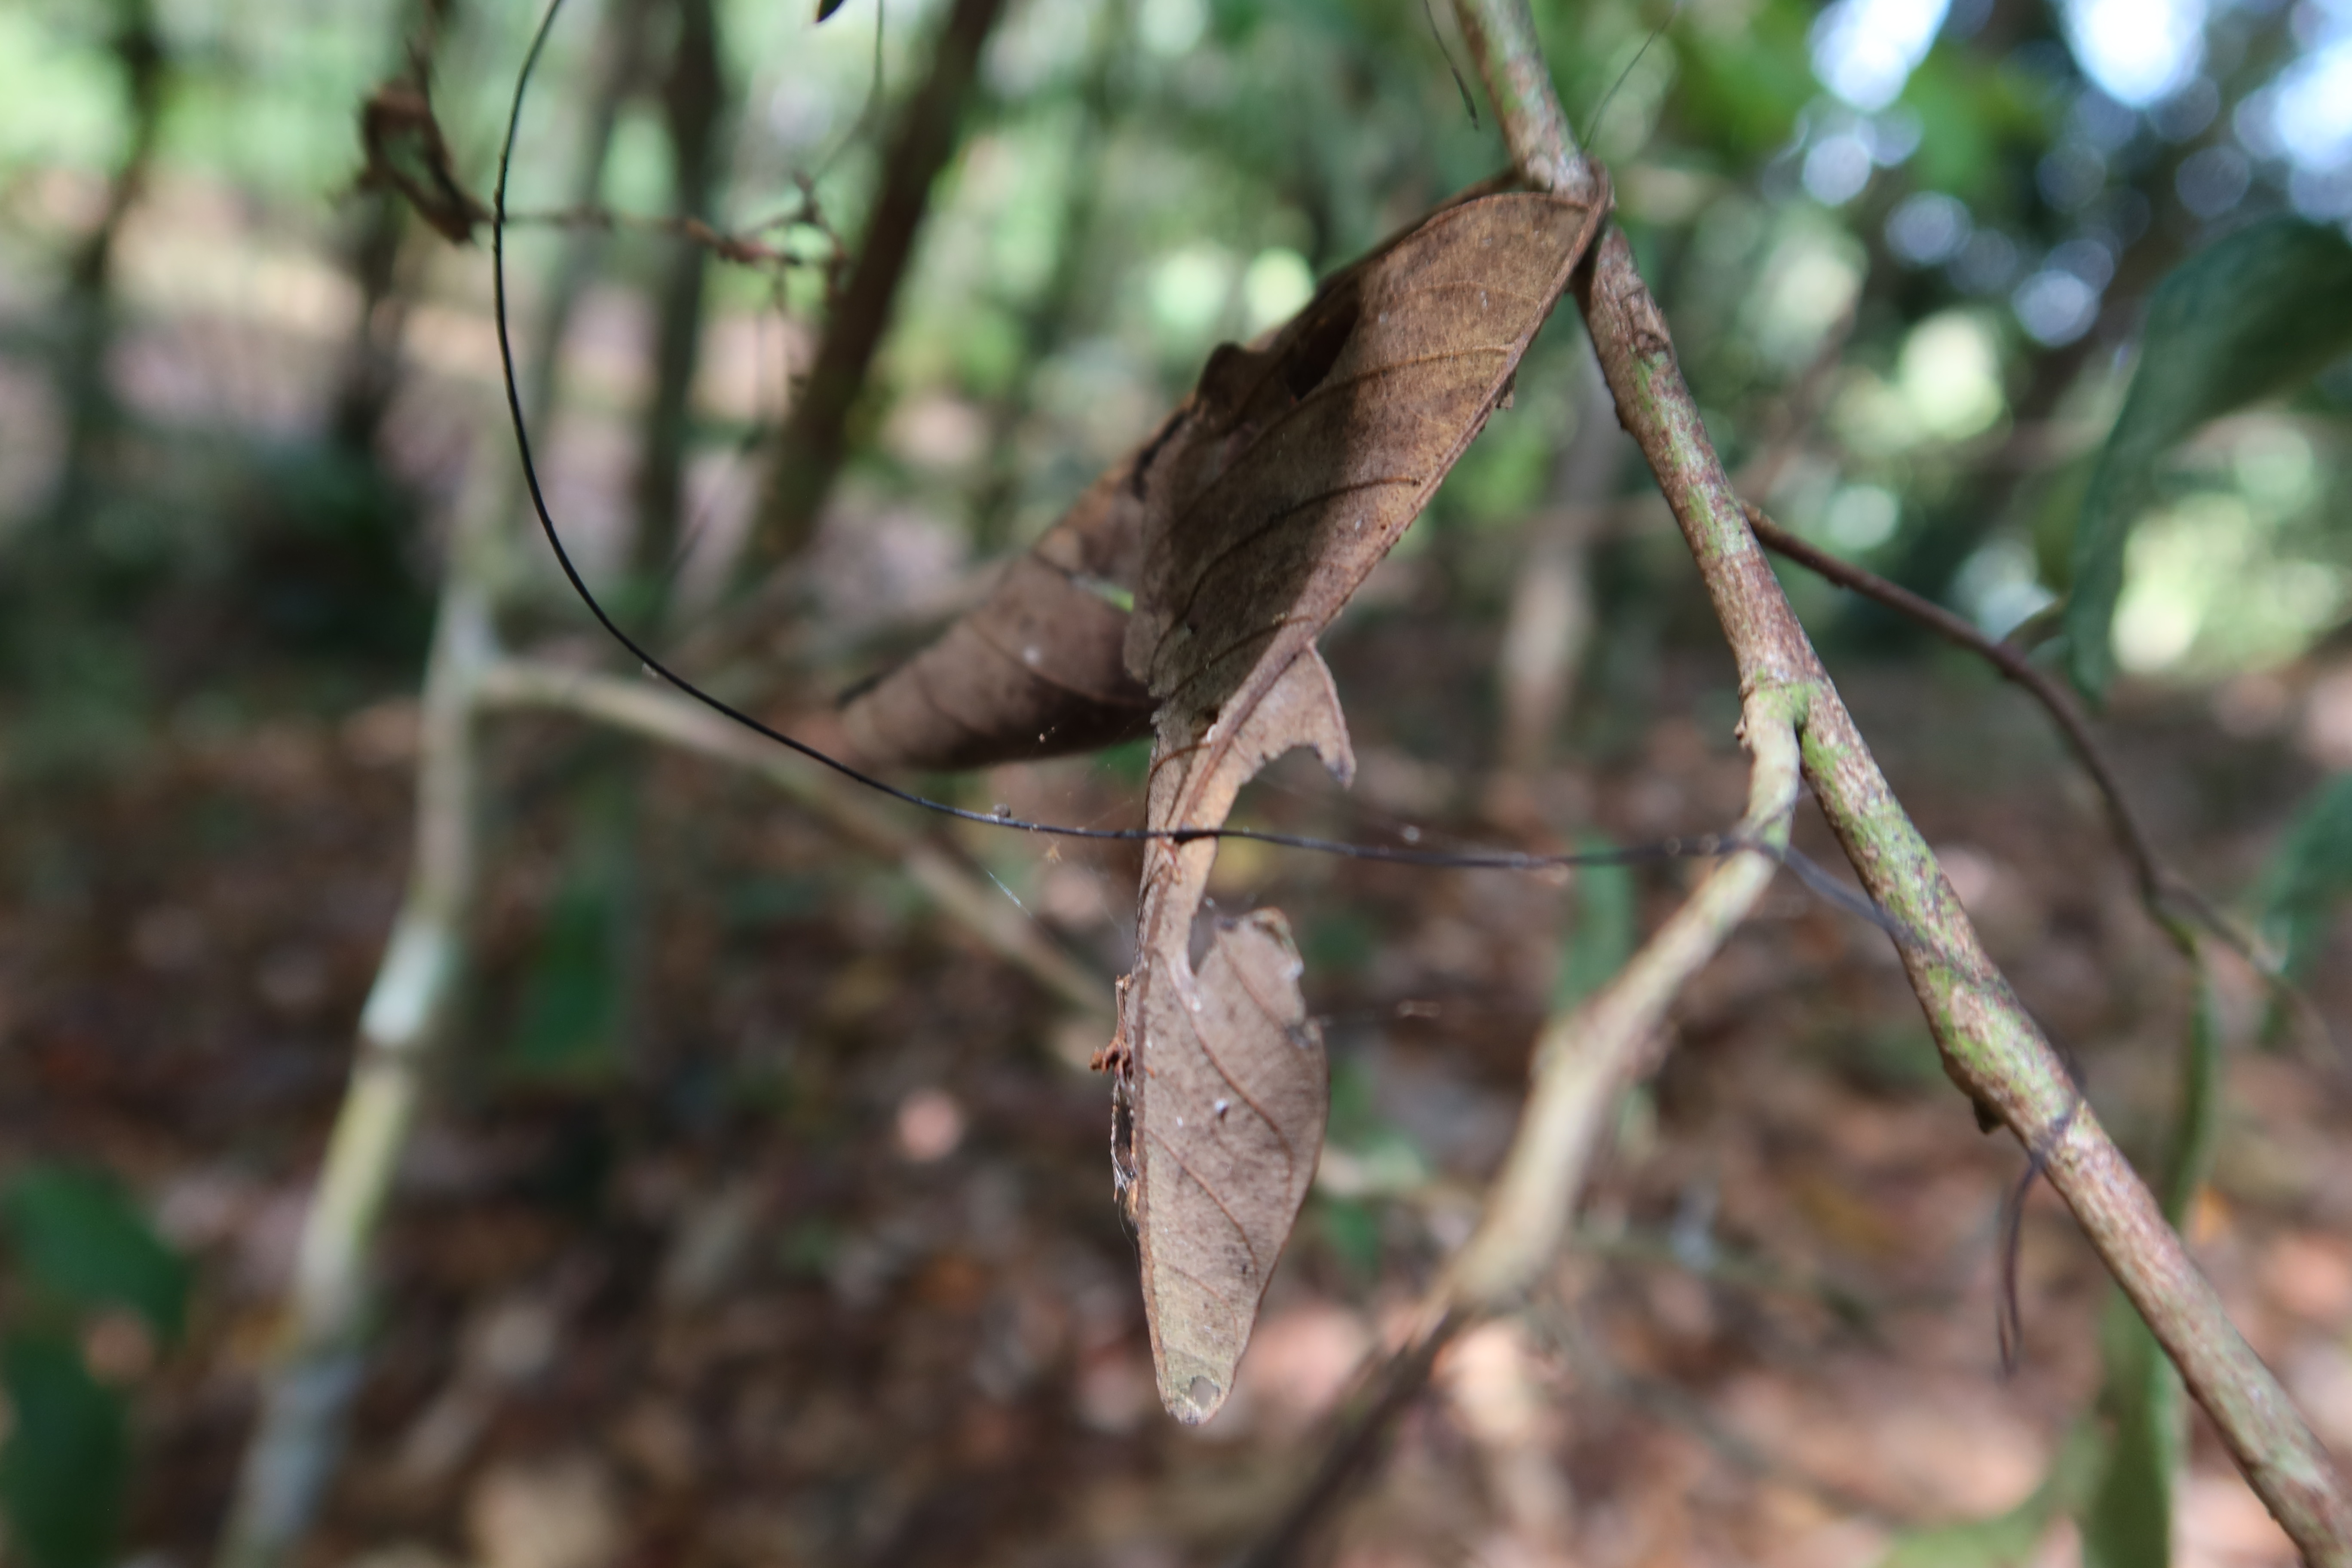
Label: Spiders